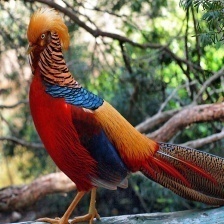
Species: GOLDEN PHEASANT
Scientific name: CHRYSOLOPHUS PICTUS